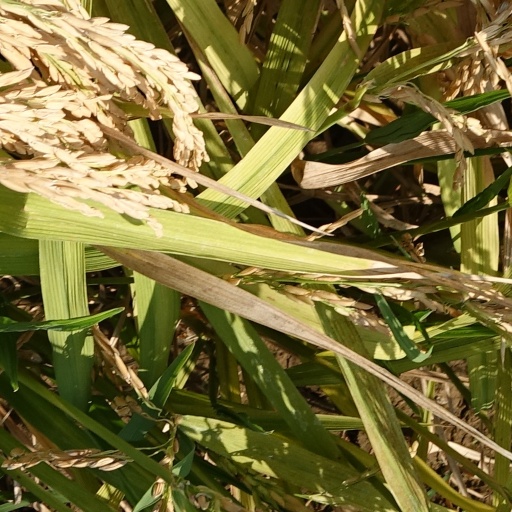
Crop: rice